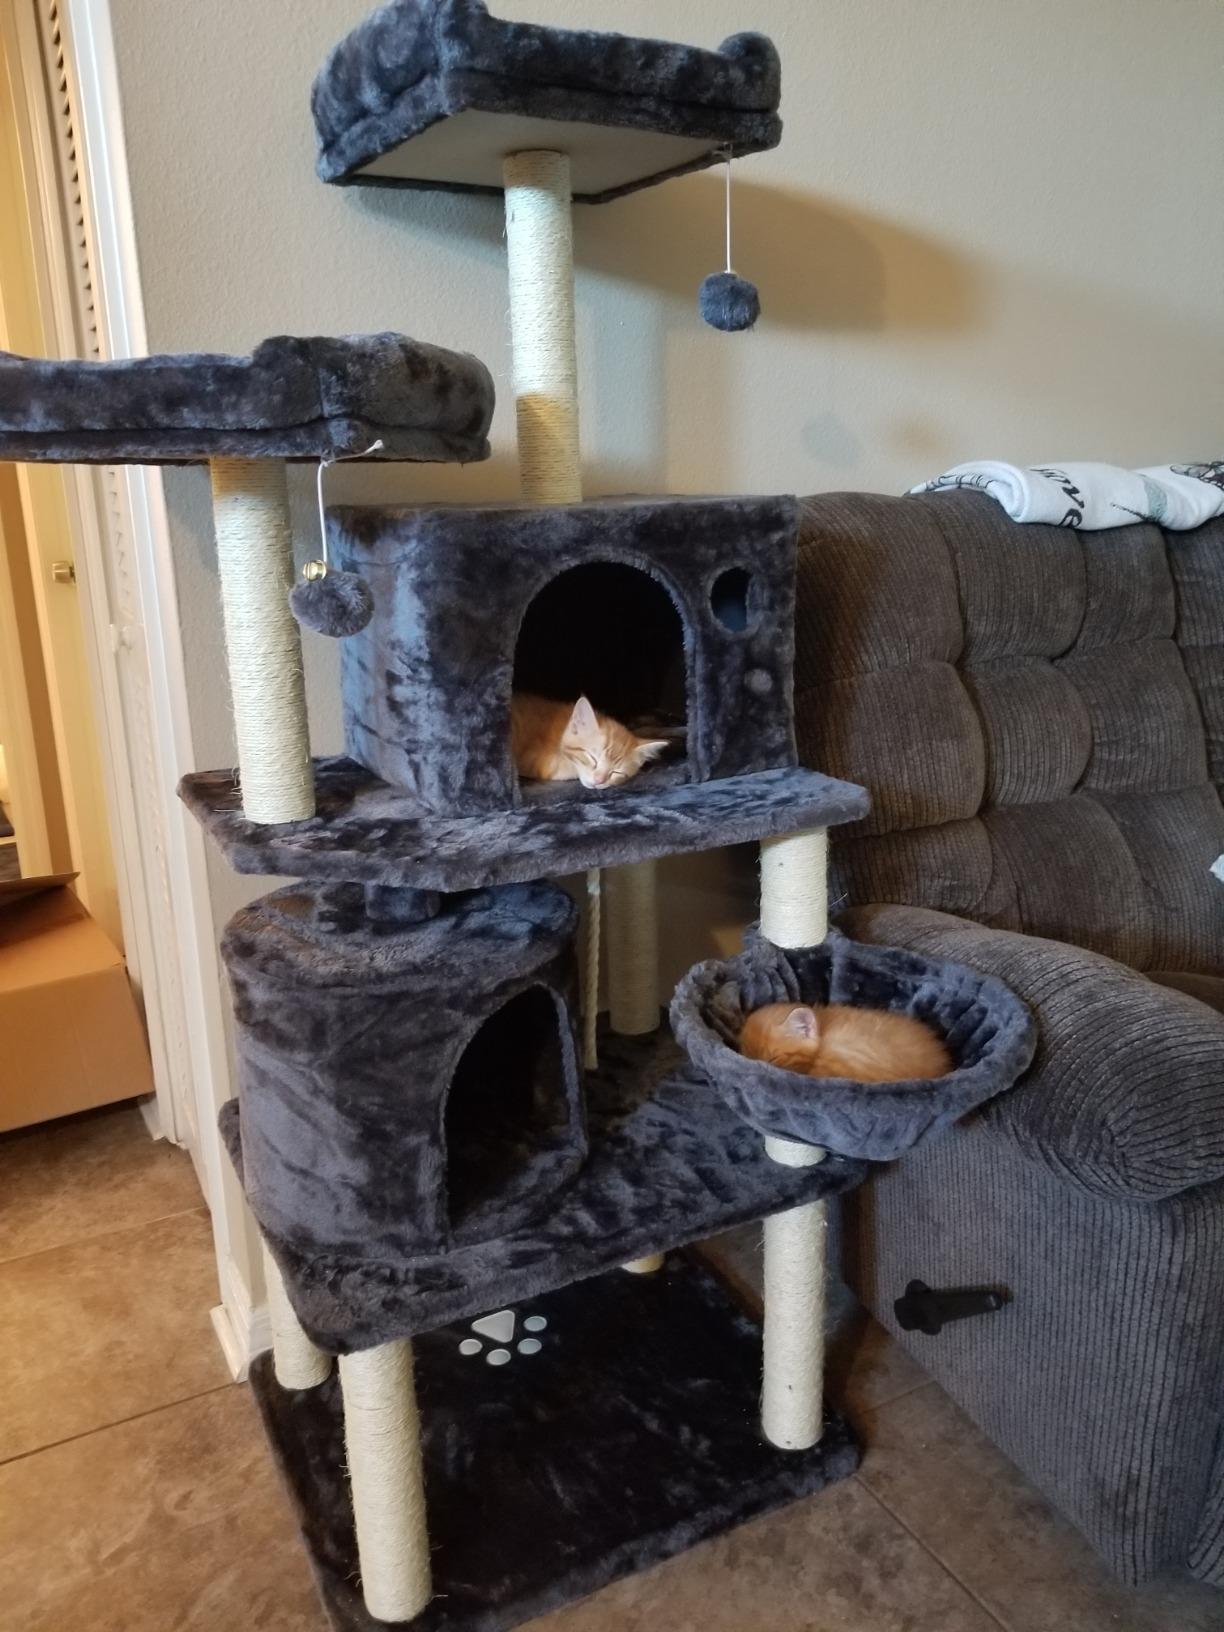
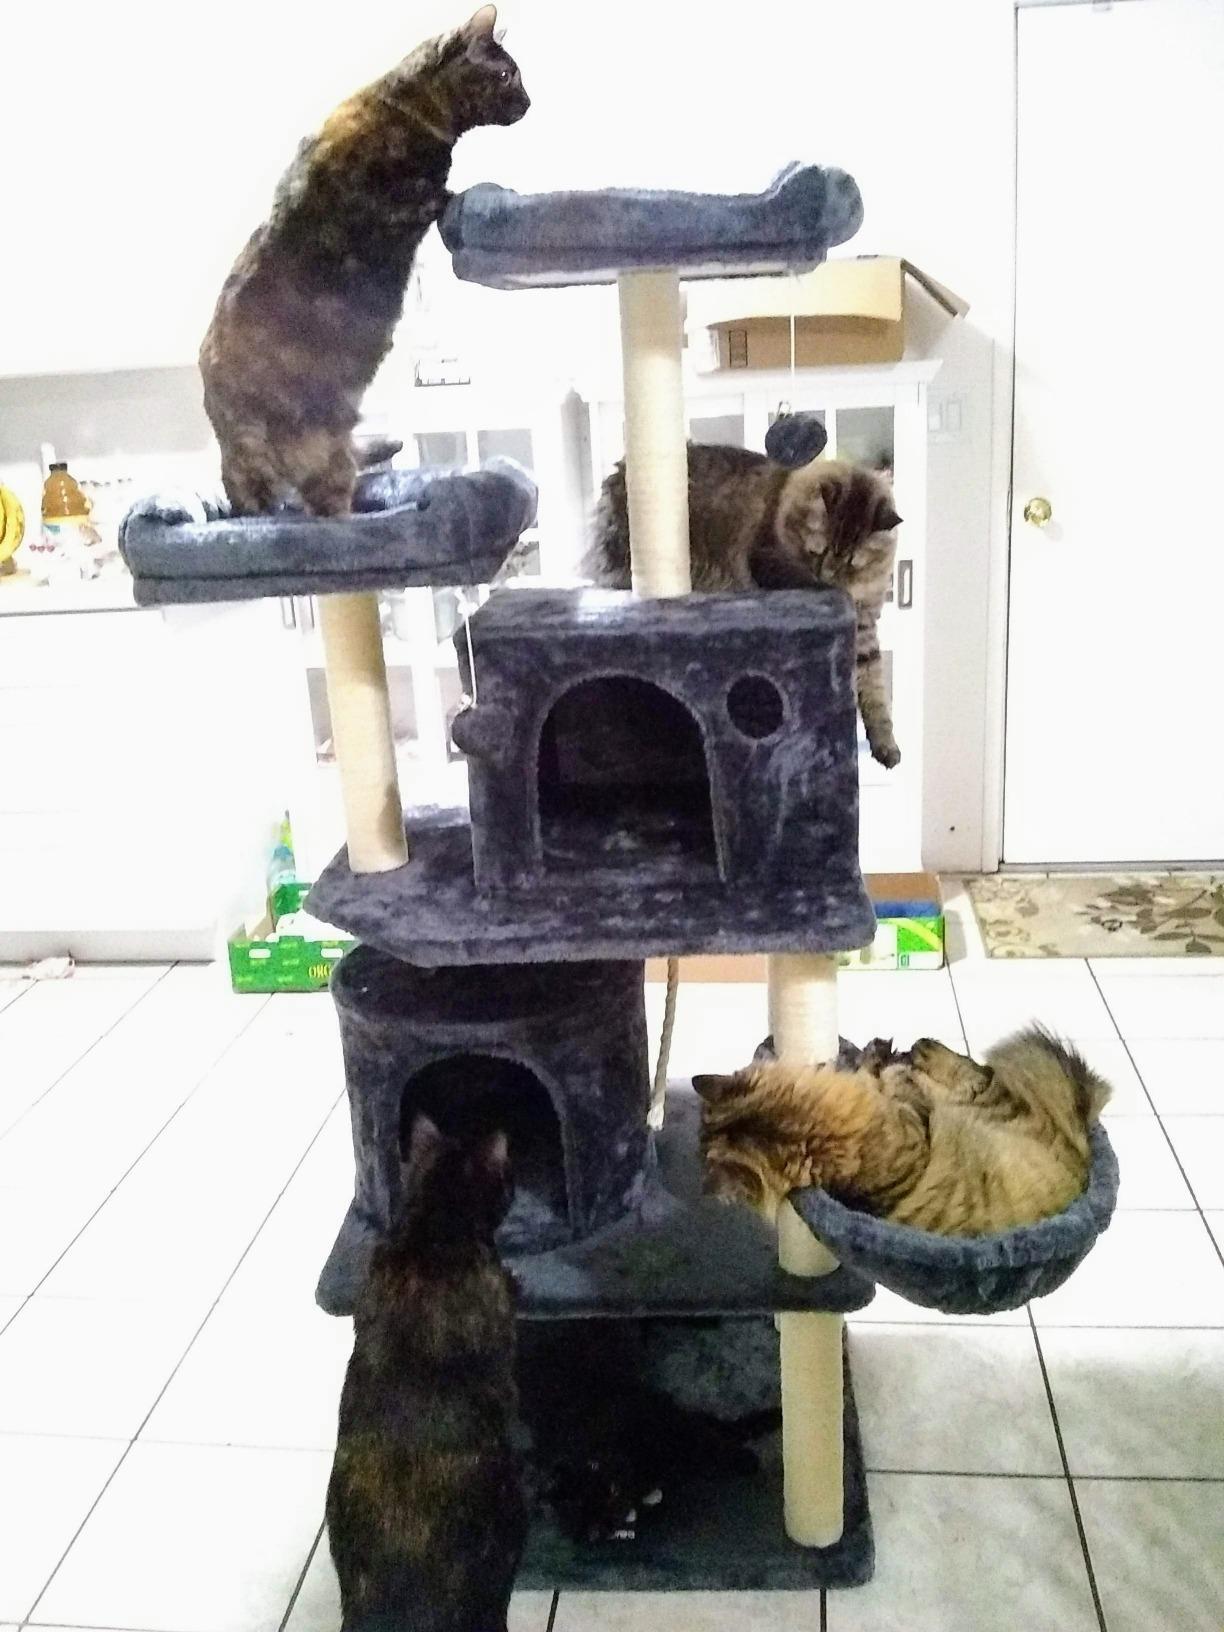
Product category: items_cat tree
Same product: yes